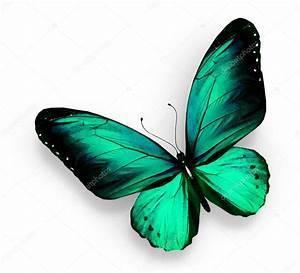
butterfly